Wallace Jones

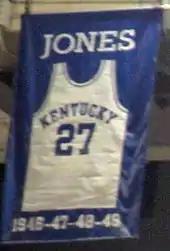
A jersey honoring Jones hangs in Rupp Arena.

In 1953, Jones was elected the sheriff of Fayette County, Kentucky. In 1956, Jones was the Republican nominee for Kentucky's 6th congressional district seat in the United States House of Representatives. Though Dwight Eisenhower, heading the Republican ticket, carried the state, Jones lost the election to Democrat John C. Watts.